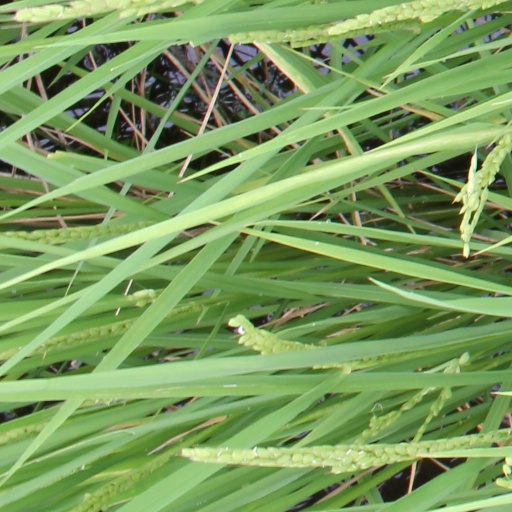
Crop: rice